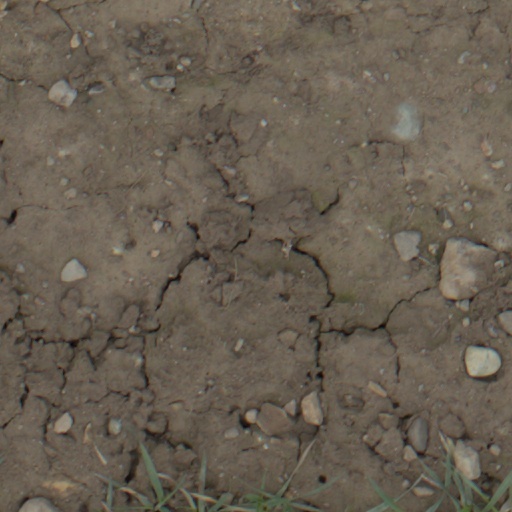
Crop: wheat